Common frog

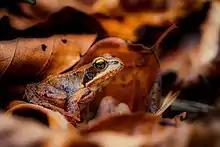
Common frog camouflaged in autumn leaves.

During metamorphosis, when the tadpole's front legs have developed, the frog stops eating for a short time. Recently metamorphosed juveniles feed mainly on small insects such as Collembola (hexapods), Acarina (mites and ticks), and small fly larvae. "Rana temporaria" tadpoles, however, mostly feed on algae and decomposed plants, but when their hind legs develop, they become carnivorous.